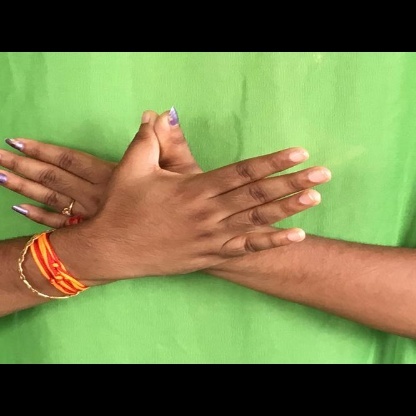
Mudra: Garuda